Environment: lab
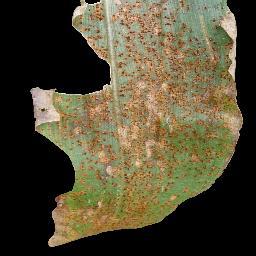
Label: common_rust